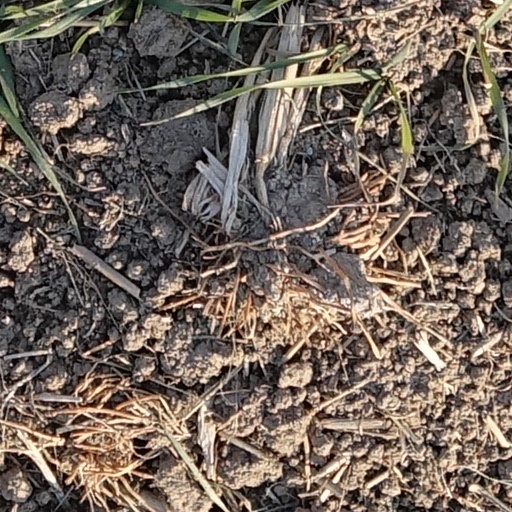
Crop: wheat